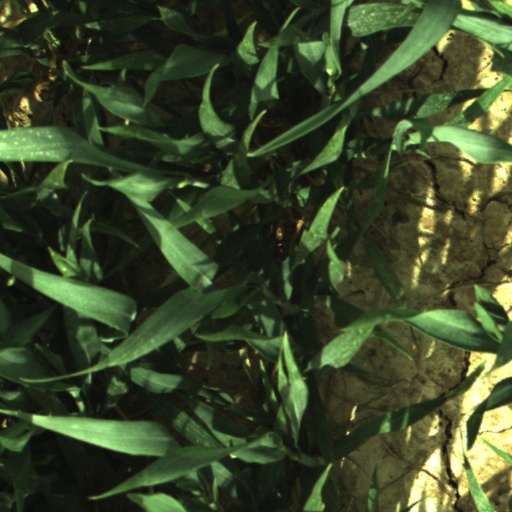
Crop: wheat